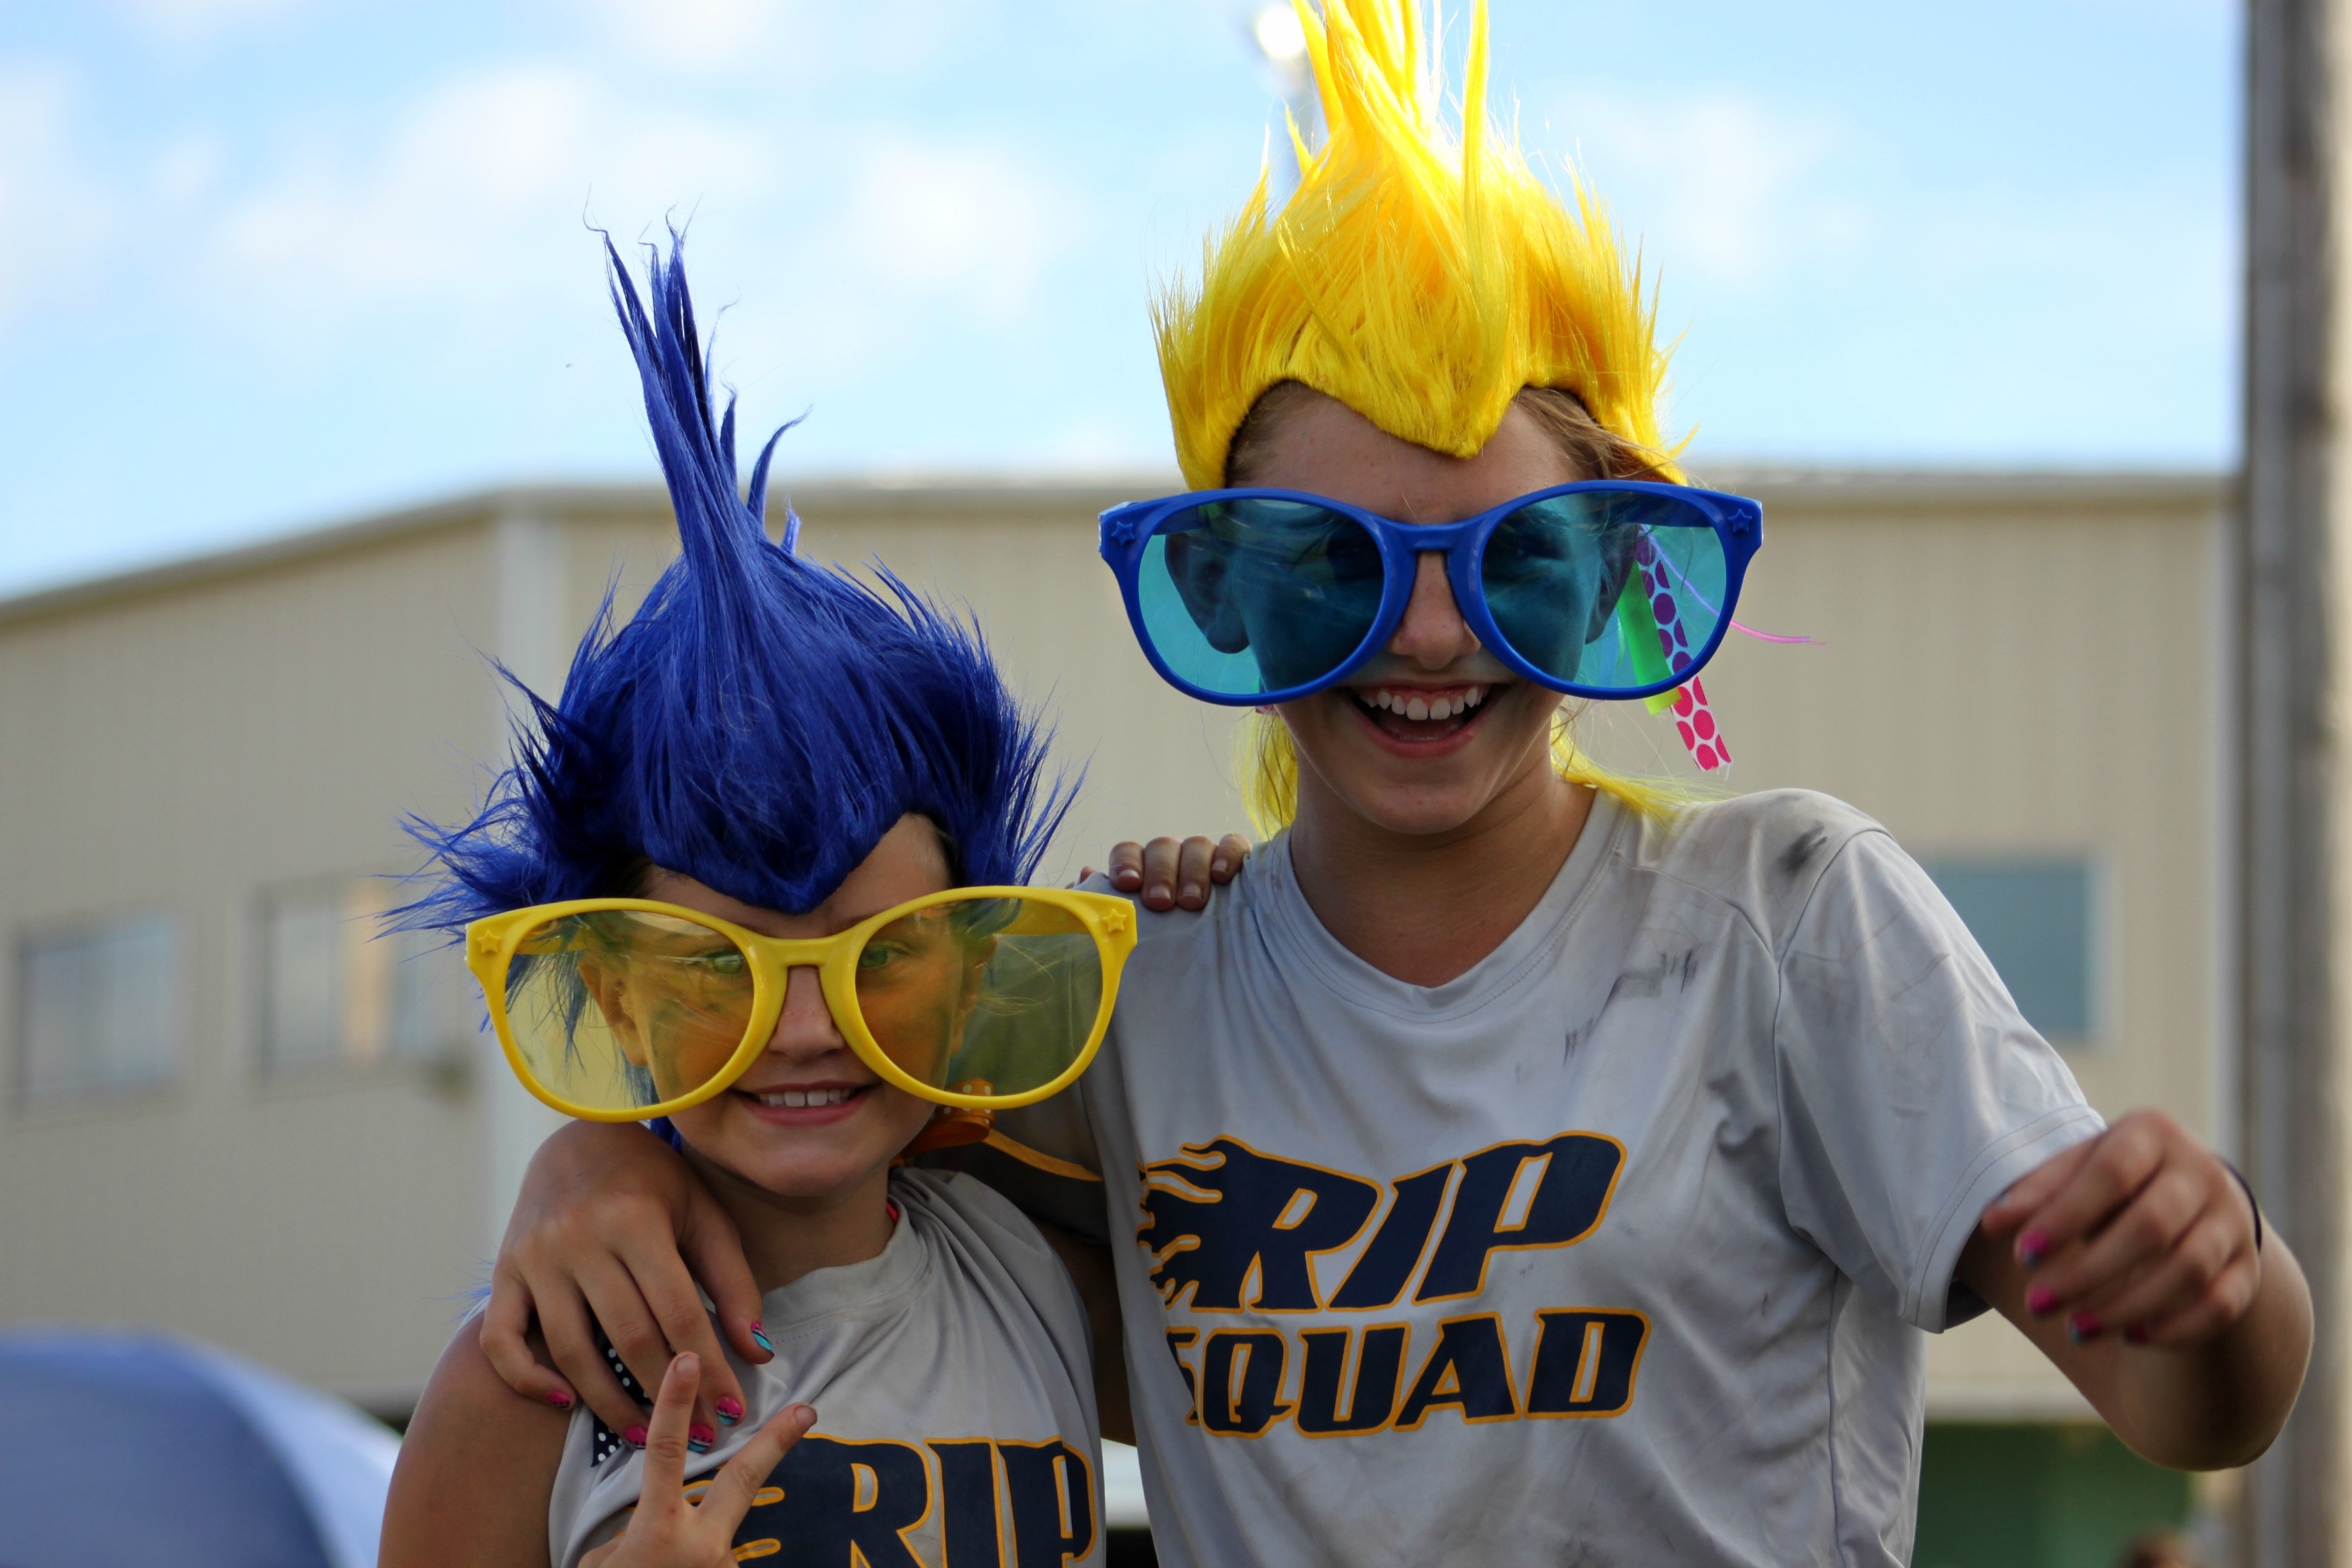
outdoor, young, youth, carnival, color, blue, clothing, yellow, smile, laughing, festival, girls, fun, sports, glasses, costume, carneval, team spirit